The Godfather (2006 video game)

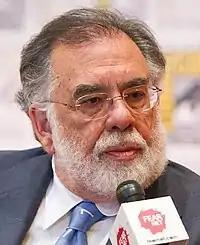
Francis Ford Coppola was unimpressed with the game, and claimed Paramount did not consult him about its development.

In April 2005, Francis Ford Coppola, director of the three "Godfather" films, was asked about the game on AMC's "Sunday Morning Shootout". He responded,